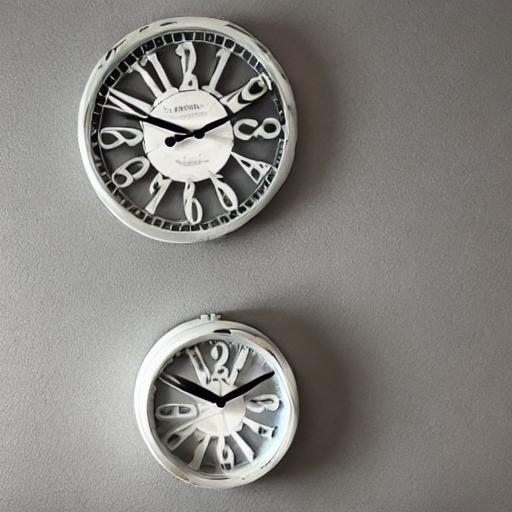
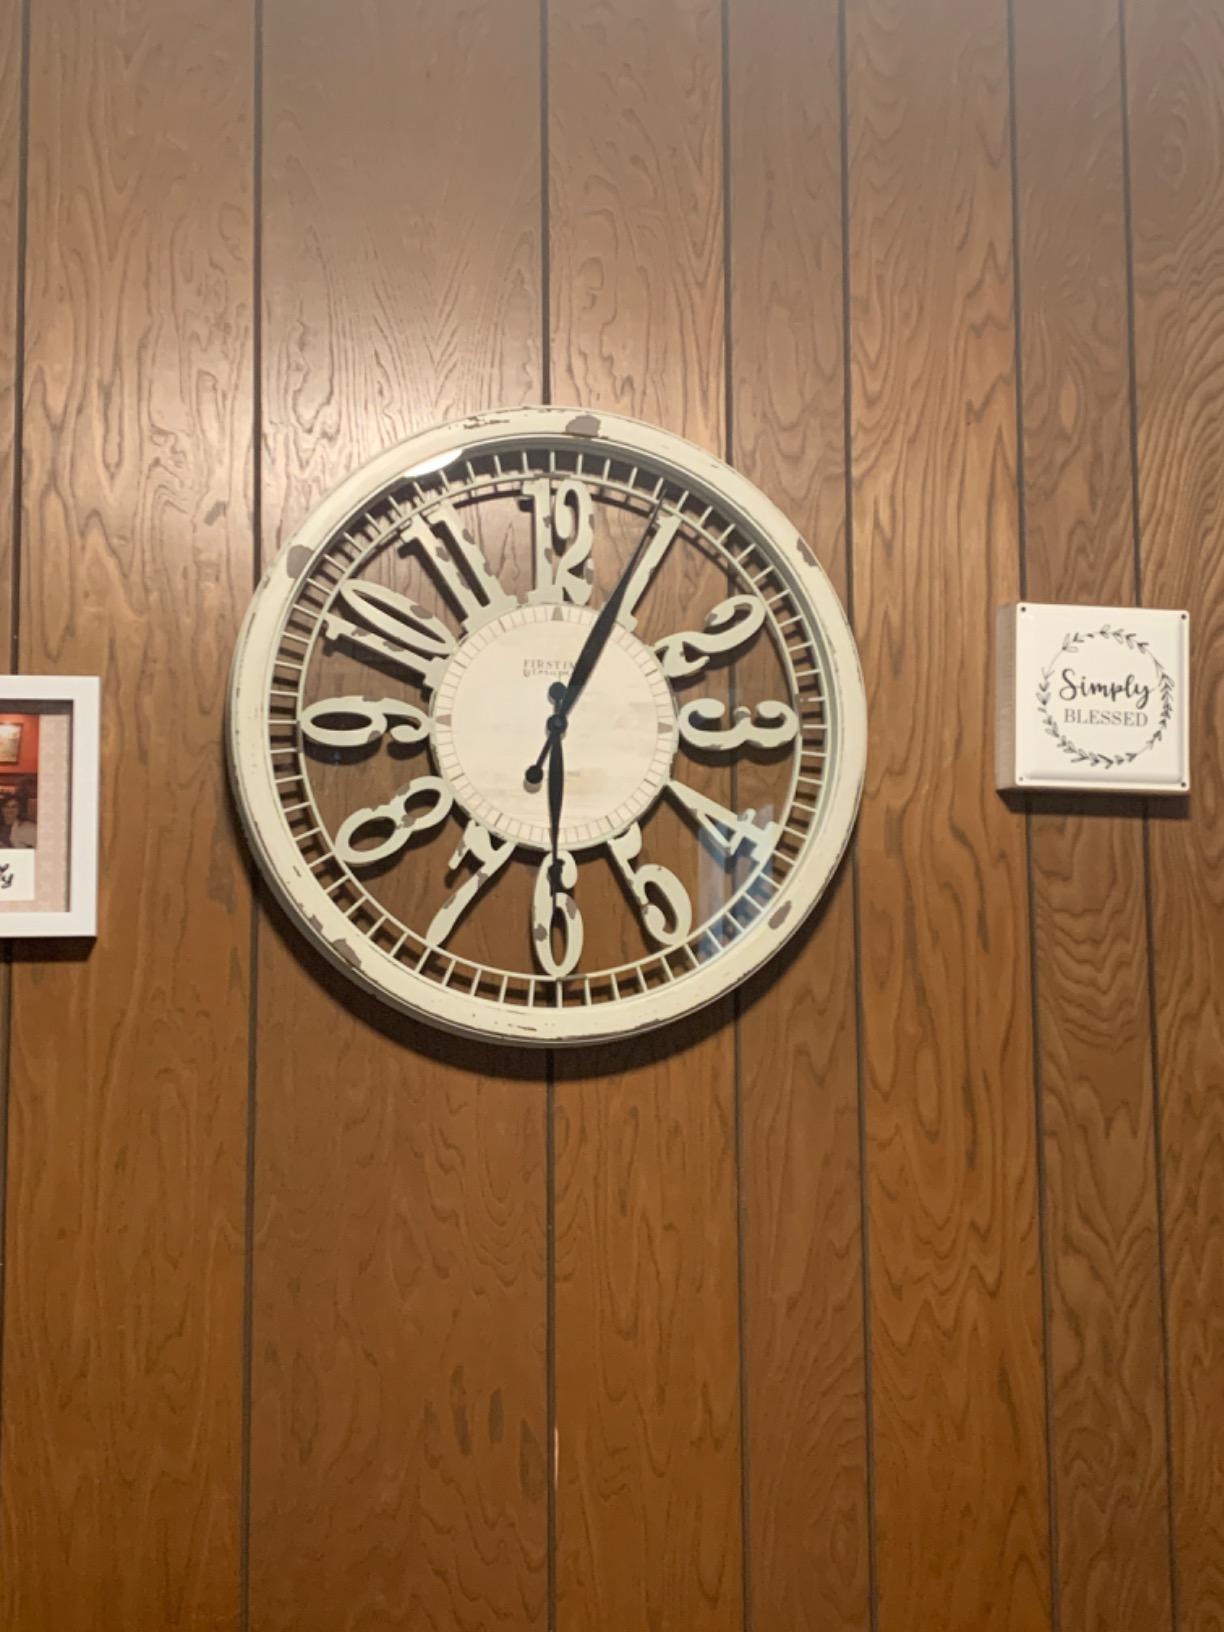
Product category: clock
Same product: no